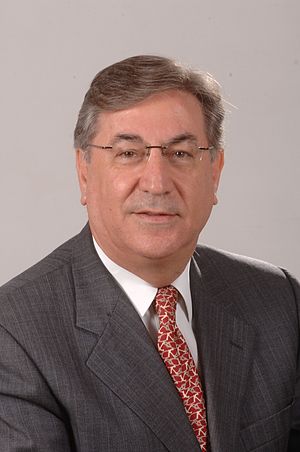
Juncker-kommissionen / Kommissionens sammensætning
Juncker-kommissionen er betegnelsen for den inkarnation af Europa-Kommissionen, der har eksisteret siden 2014.